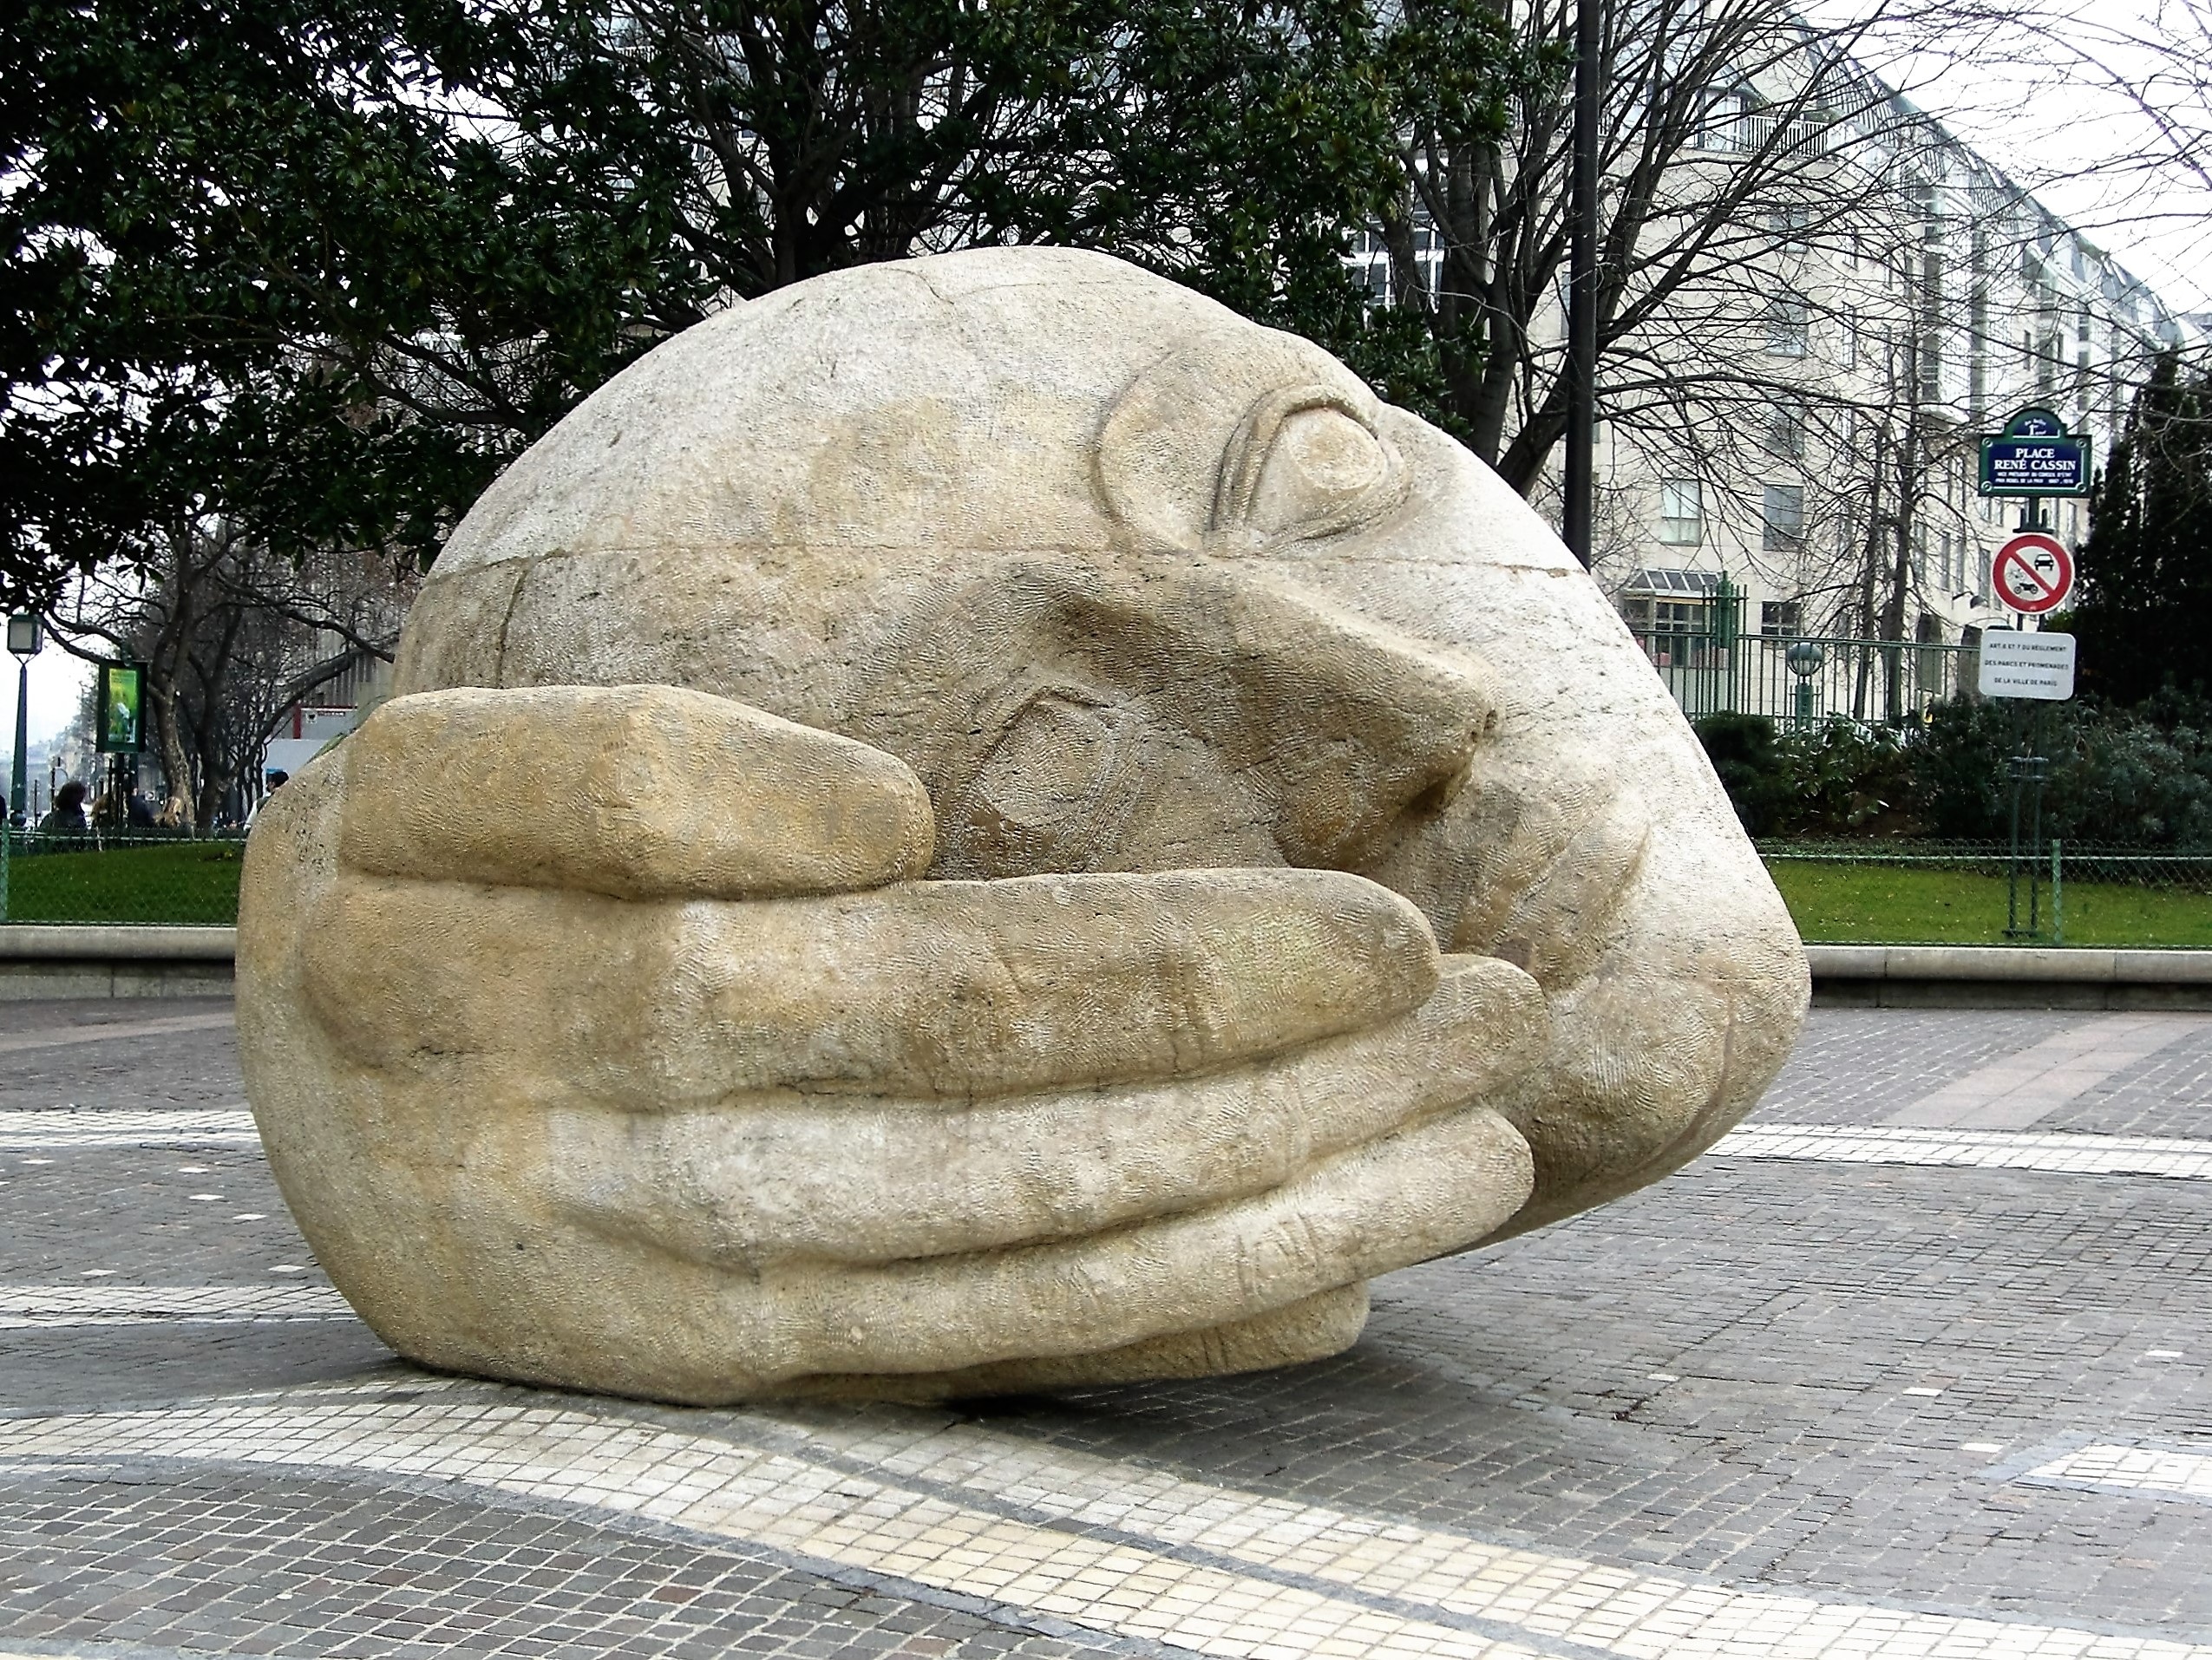
man, rock, monument, statue, relax, face, sculpture, memorial, art, sleep, boulder, carving, monolith, stele, work of art, stone carving, ancient history, nonbuilding structure